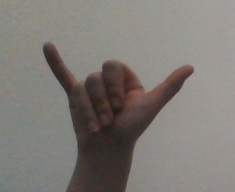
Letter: ya